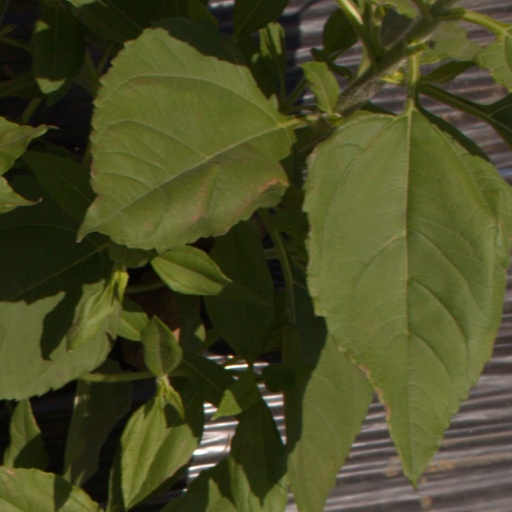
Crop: Jerusalem artichoke